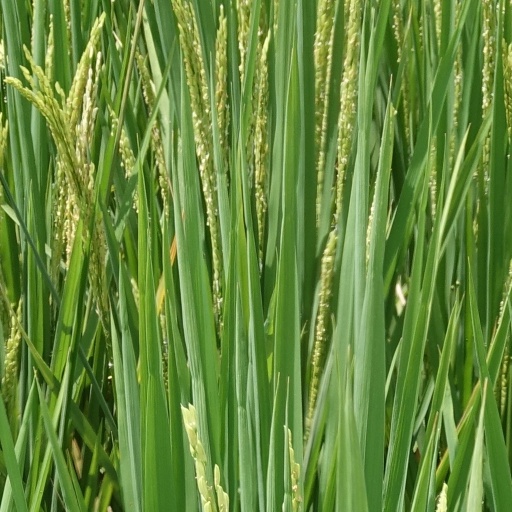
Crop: rice